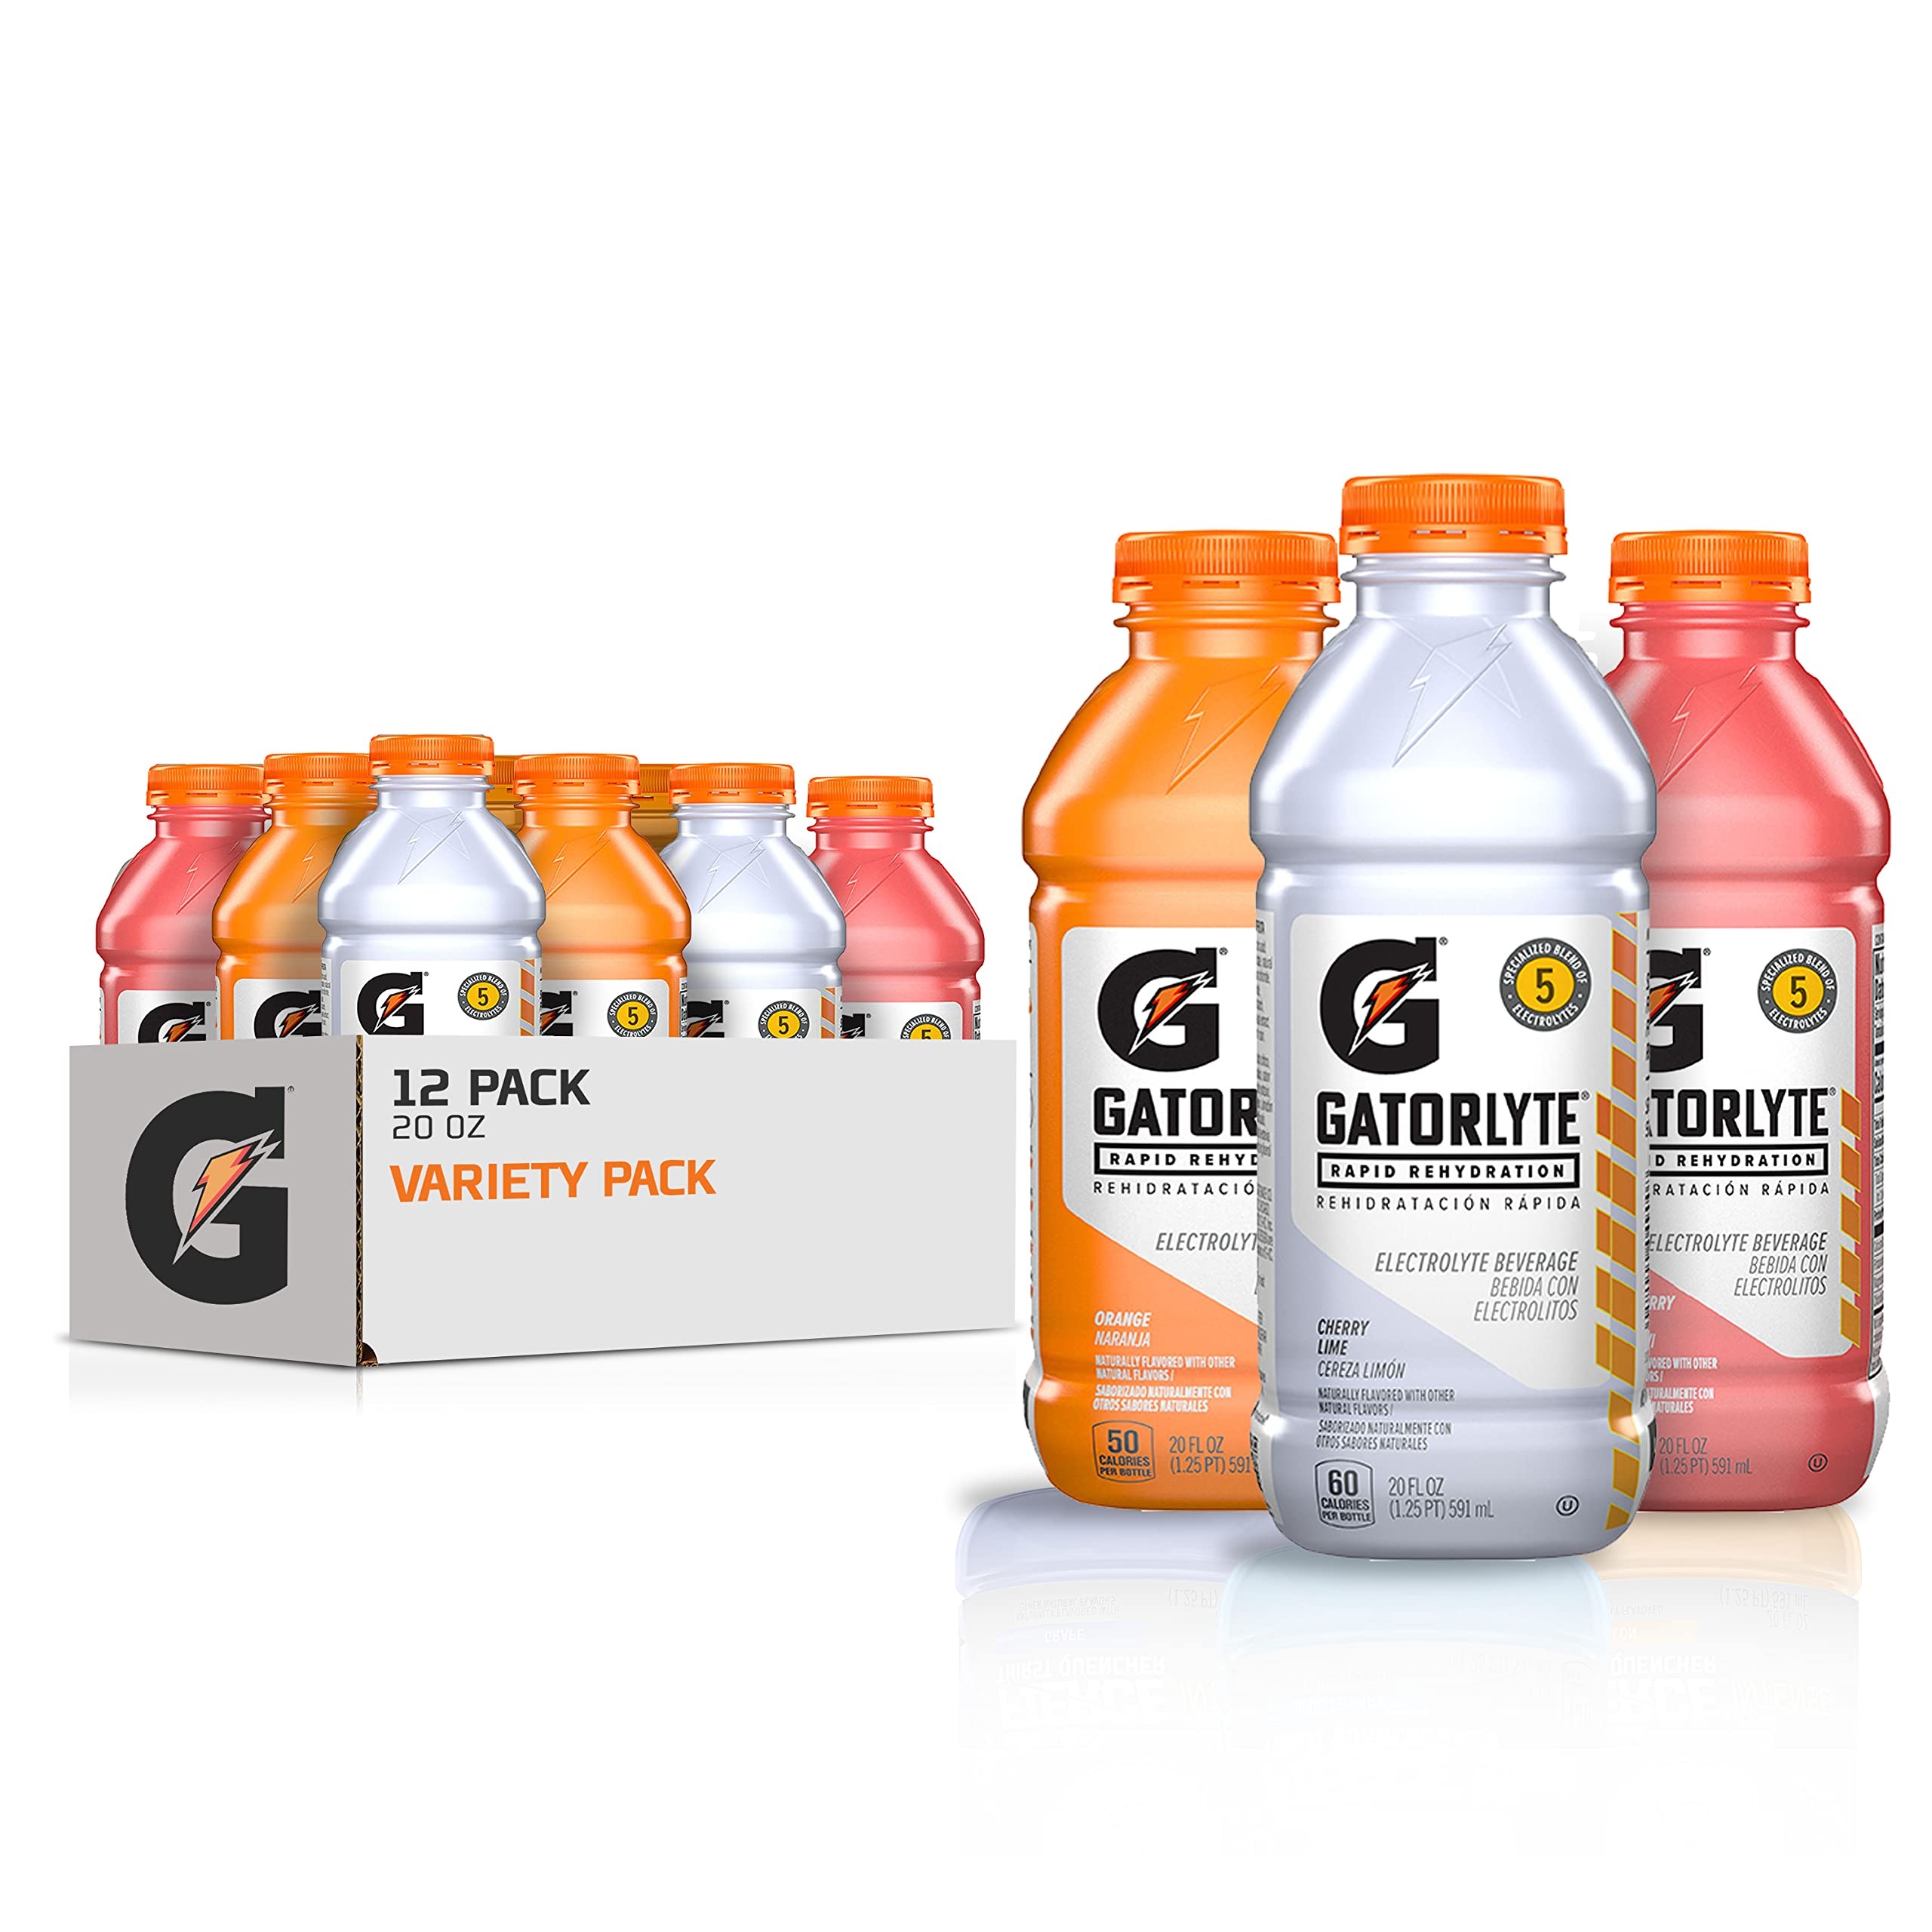
Item Name: Gatorade Rapid Rehydration Electrolyte Beverage, 3 Flavor Variety Pack, 20 Fl Oz (Pack of 12)
Bullet Point 1: Includes 12 (20oz) bottles of Gatorlyte Rapid Rehydration Electrolyte Beverage, (4) Strawberry Kiwi, (4) Orange, & (4) Cherry Lime
Bullet Point 2: Scientifically formulated for rapid hydration
Bullet Point 3: Specialized blend of 5 electrolytes: Sodium, Potassium, Chloride, Magnesium, and Calcium
Bullet Point 4: Made with no artificial sweeteners or flavors
Bullet Point 5: Lower Sugar: Made with 60% lower sugar than leading sports drink, Gatorlyte contains 12g total sugars per 20 fl oz serving, the leading sports drink contains 34g total sugars per 20 fl oz serving.
Bullet Point 6: 50-60 calories per bottle
Value: 240.0
Unit: Fl Oz

Price: 32.99